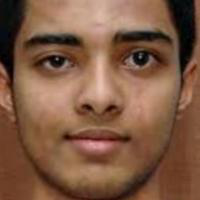
Age group: age 11-20